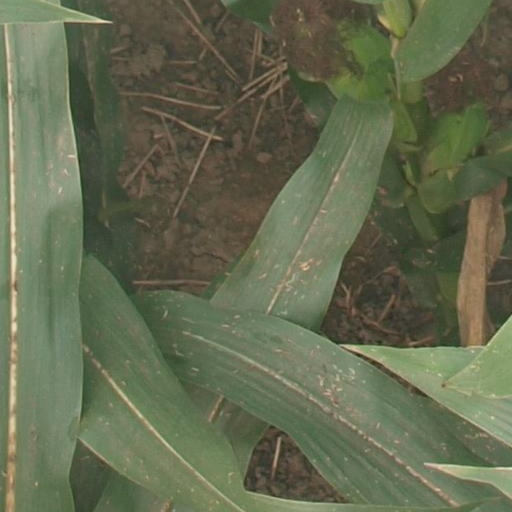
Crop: maize; corn